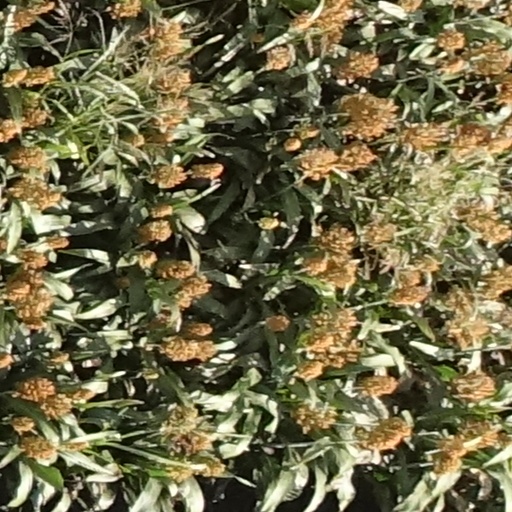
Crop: sorghum